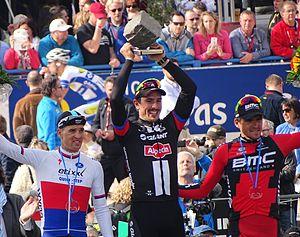
Reportage réalisé le dimanche 12 avril à l'occasion de l'arrivée du Paris-Roubaix 2015 à Roubaix, France.
Greg Van Avermaet, né le 17 mai 1985 à Lokeren, est un coureur cycliste belge, membre de l'équipe CCC. Il est passé professionnel en 2007 et il a notamment remporté le classement par points du Tour d'Espagne 2008, la classique Paris-Tours en 2011, Tirreno-Adriatico en 2016 et Paris-Roubaix en 2017. Il a porté le maillot jaune sur le Tour de France en 2016 et 2018. Lors des Jeux olympiques de 2016, il réalise le plus bel exploit de sa carrière en remportant la médaille d'or de la course en ligne, devenant ainsi champion olympique de cyclisme sur route.
La saison 2015 de l'équipe cycliste Giant-Alpecin est la onzième de cette équipe.
Zdeněk Štybar est un coureur cycliste tchèque. Spécialisé dans la pratique du cyclo-cross, il est triple champion du monde en 2010, 2011 et 2014, et vainqueur de la Coupe du monde de cyclo-cross en 2009-2010. En janvier 2011, il entame une carrière sur route et s'engage avec la formation Quick Step qu'il rejoint le 1ᵉʳ mars 2011, qui devient en 2012 Omega Pharma-Quick Step, Etixx-Quick Step en 2015 puis Quick-Step Floors en 2017 et Deceuninck-Quick Step en 2019. Il a notamment remporté sur route l'Eneco Tour 2013, le championnat de République tchèque 2014, ainsi qu'une étape sur le Tour de France et le Tour d'Espagne. Spécialiste des classiques flandriennes, il s'impose également sur les Strade Bianche 2015, le Circuit Het Nieuwsblad 2019 et l'E3 Binck-Banck Classic la même année.
Paris-Roubaix est l'une des plus anciennes courses cyclistes, créée en 1896 par Théodore Vienne après l'ouverture du nouveau vélodrome de Roubaix. Cette classique flandrienne s'est disputée tous les ans jusqu'à nos jours, en mars ou en avril, interrompue seulement par les deux guerres mondiales. Depuis 1966, elle ne part plus de la région parisienne mais de Picardie : de Chantilly de 1966 à 1976 et de Compiègne, depuis 1977, avant de parcourir plus de 250 kilomètres vers le nord.
La 113ᵉ édition de Paris-Roubaix a eu lieu le 12 avril 2015. C'est la dixième épreuve de l'UCI World Tour 2015.